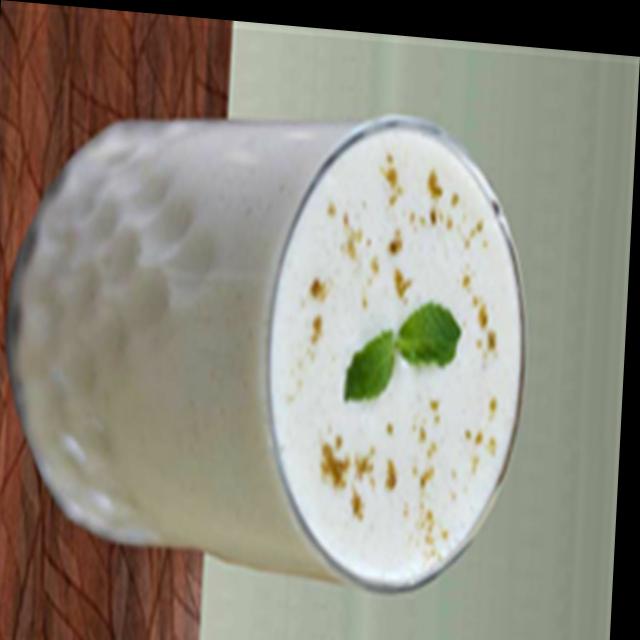
Dish: lassi